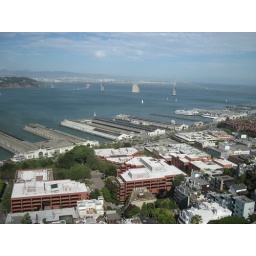
A day walking around SF. Random pictures of beautiful building and steets. A day walking around San Francisco. Random pictures of beautiful streets and buildings.